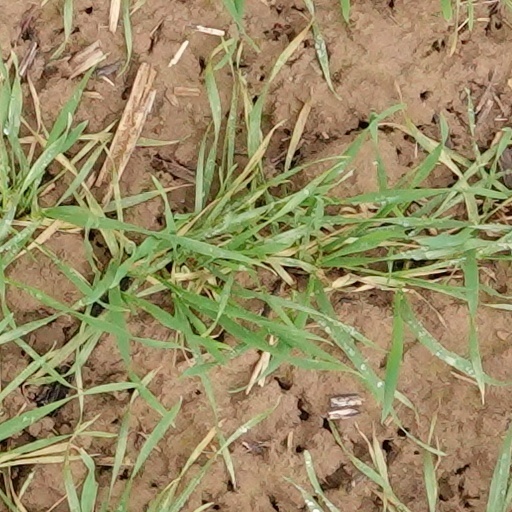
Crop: wheat